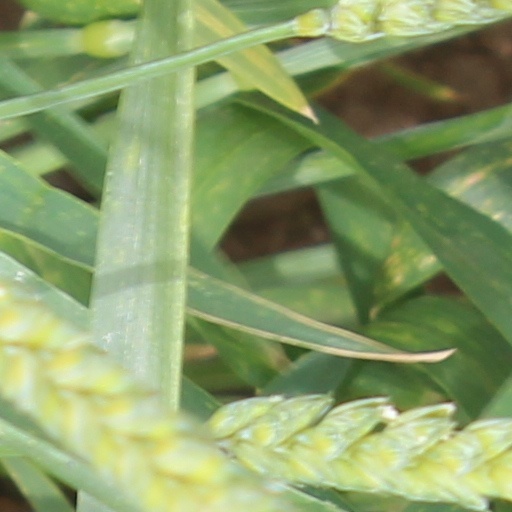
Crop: wheat